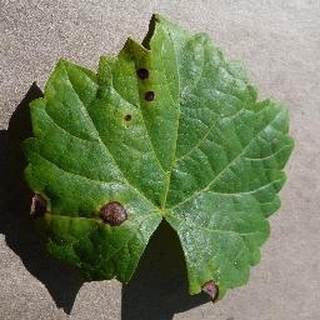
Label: grape_black_rot